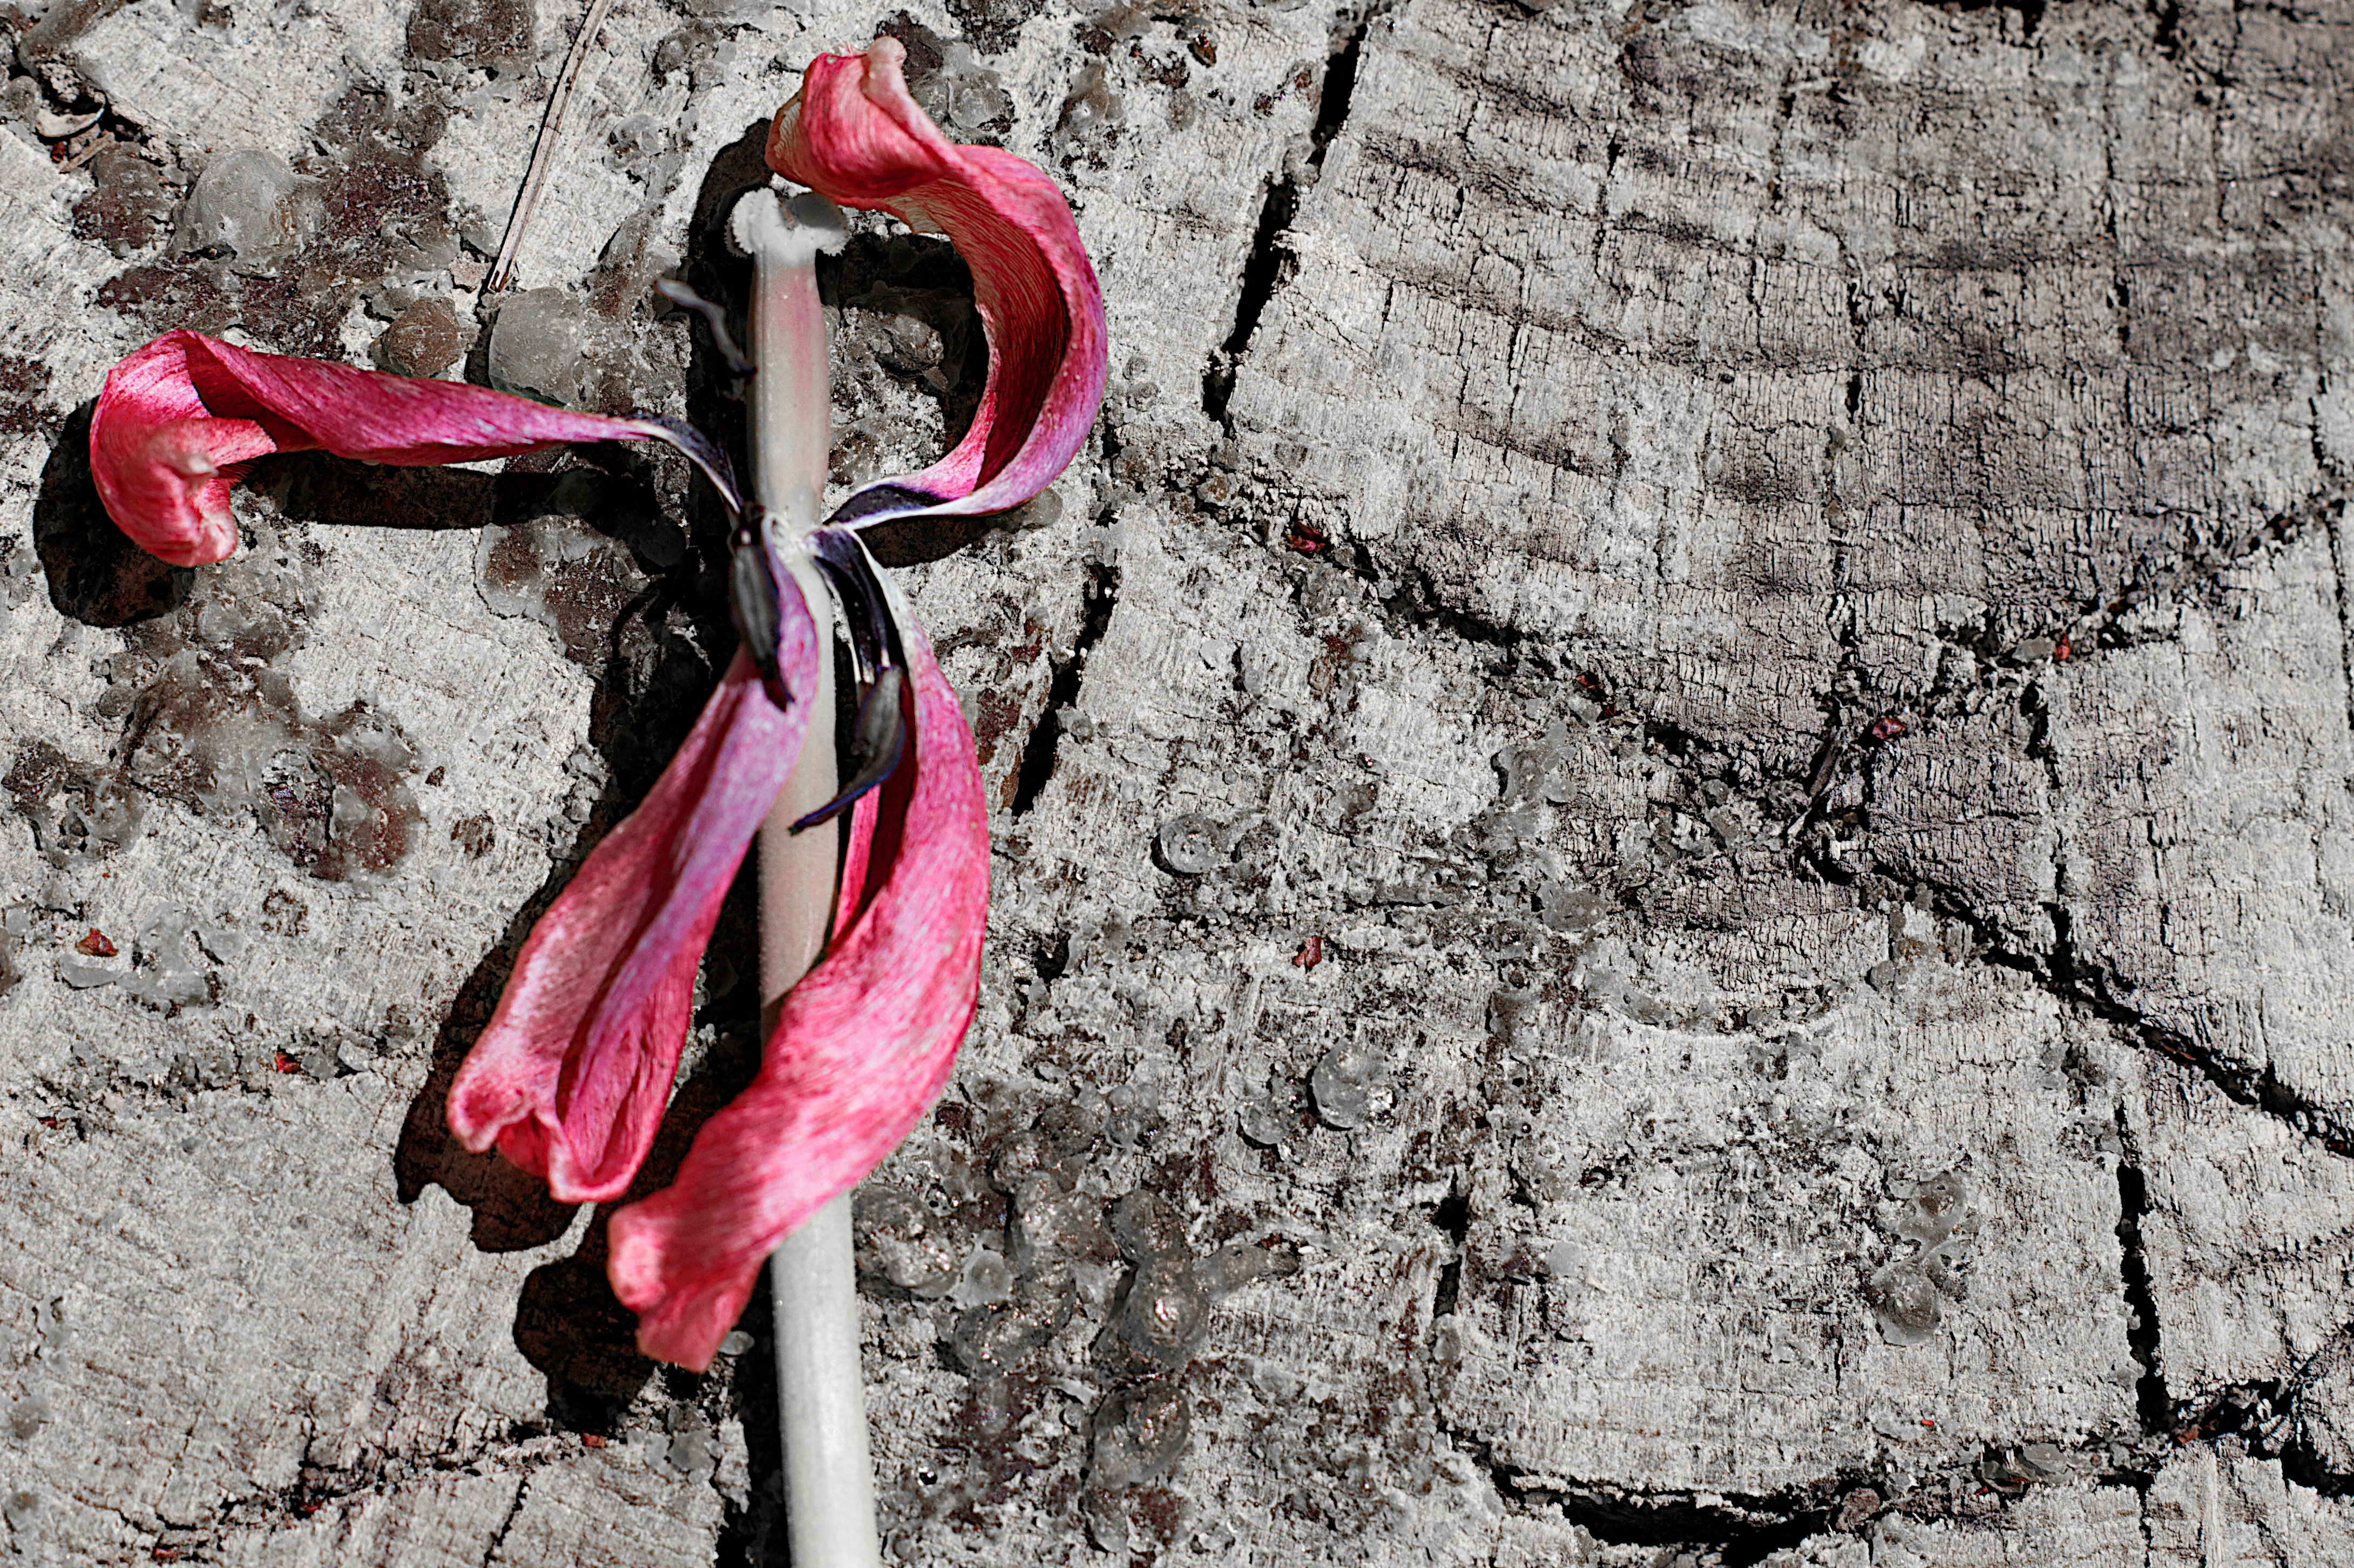
flower, spring, red, color, fashion, clothing, costume, 2014365